Forgiveness

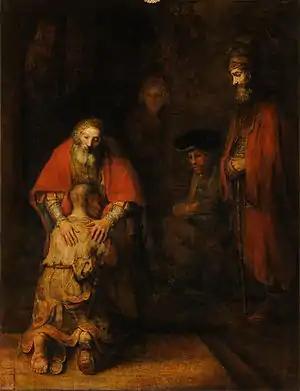
Rembrandt – "The Return of the Prodigal Son"

Forgiveness is central to Christian ethics. The prayer Jesus taught his followers to recite begs God to "forgive us our debts, as we also have forgiven our debtors". When Peter asks if he should forgive someone "as many as seven times", Jesus replies, "Not seven times, but, I tell you, seventy-seven times." Jesus warned that God's forgiveness for one's sins depends on their forgiveness towards others.